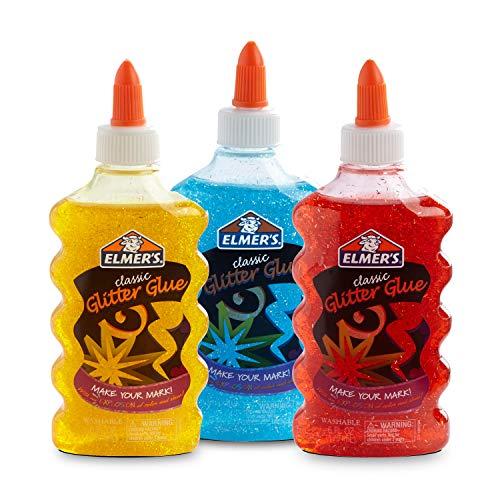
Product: Elmer's Classic Glitter Glue, 6 Ounces, Assorted Primary Colors, Set of 3 - E317
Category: Toys & Games | Novelty & Gag Toys | Slime & Putty Toys
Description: Includes: 6 ounce bottles of Yellow, Red, and Blue glitter glue.
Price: $3.44
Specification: ASIN:B008M56Z04|ShippingWeight:1.75pounds(Viewshippingratesandpolicies)|DomesticShipping:ItemcanbeshippedwithinU.S.|InternationalShipping:ThisitemcanbeshippedtoselectcountriesoutsideoftheU.S.LearnMore|DateFirstAvailable:June19,2012